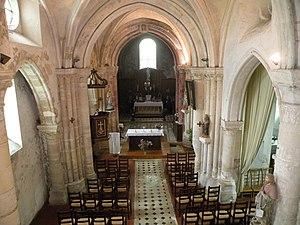
Intérieur de l'église Saint-Martin de Vallangoujard
L’église Saint-Martin est une église catholique paroissiale située à Vallangoujard, dans le Val-d'Oise. Située sur un éperon rocheux au centre du village, au carrefour des routes départementales 927 et 64, elle domine la vallée du Sausseron. L'édifice de la seconde moitié du XIIᵉ siècle et du début du XIIIᵉ siècle se compose d'une nef de deux travées ; de la base du clocher ; et d'un chœur à chevet plat. L'unique bas-côté, au sud, a été reconstruit au XVIIIᵉ siècle. À l'extérieur, le portail gothique du XIIIᵉ siècle est remarquable, et l'élévation nord de la nef reste très proche de son état d'origine. Elle est épaulée par des contreforts à ressauts caractéristiques du style gothique primitif, et des oculi tiennent lieu de fenêtres hautes. La comparaison de cette élévation avec l'espace intérieur, où chaque travée possède de grandes arcades malgré l'absence d'un bas-côté au nord, soulève la question du projet du début du XIIIᵉ siècle : soit la mise en œuvre des bas-côtés était reportée à une date ultérieure, ce qui explique les contreforts ordinaires pour l'époque ; soit les bas-côtés devaient être construits à l'économique, à l'instar du bas-côté du XVIIIᵉ siècle.